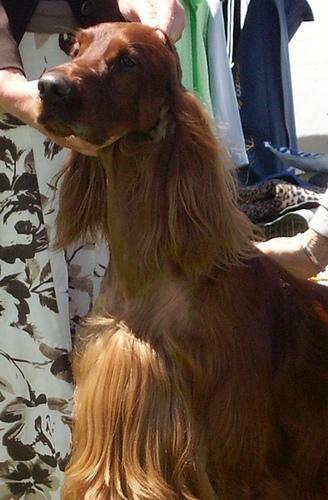
Irish_setter